San Francisco

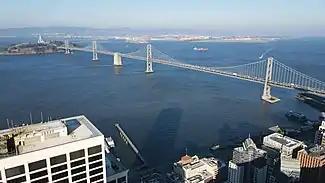
The Bay Bridge connects the city to Oakland and the East Bay.

The San Francisco Museum of Modern Art (SFMOMA) houses 20th century and contemporary works of art. It moved to its current building in the South of Market neighborhood in 1995 and attracted more than 600,000 visitors annually. SFMOMA closed for renovation and expansion in 2013. The museum reopened on May 14, 2016, with an addition, designed by Snøhetta, that has doubled the museum's size.